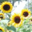
Label: sunflower